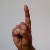
The image shows a hand gesture representing the letter 'D' in Indian Sign Language.